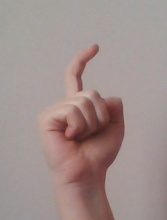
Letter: ra